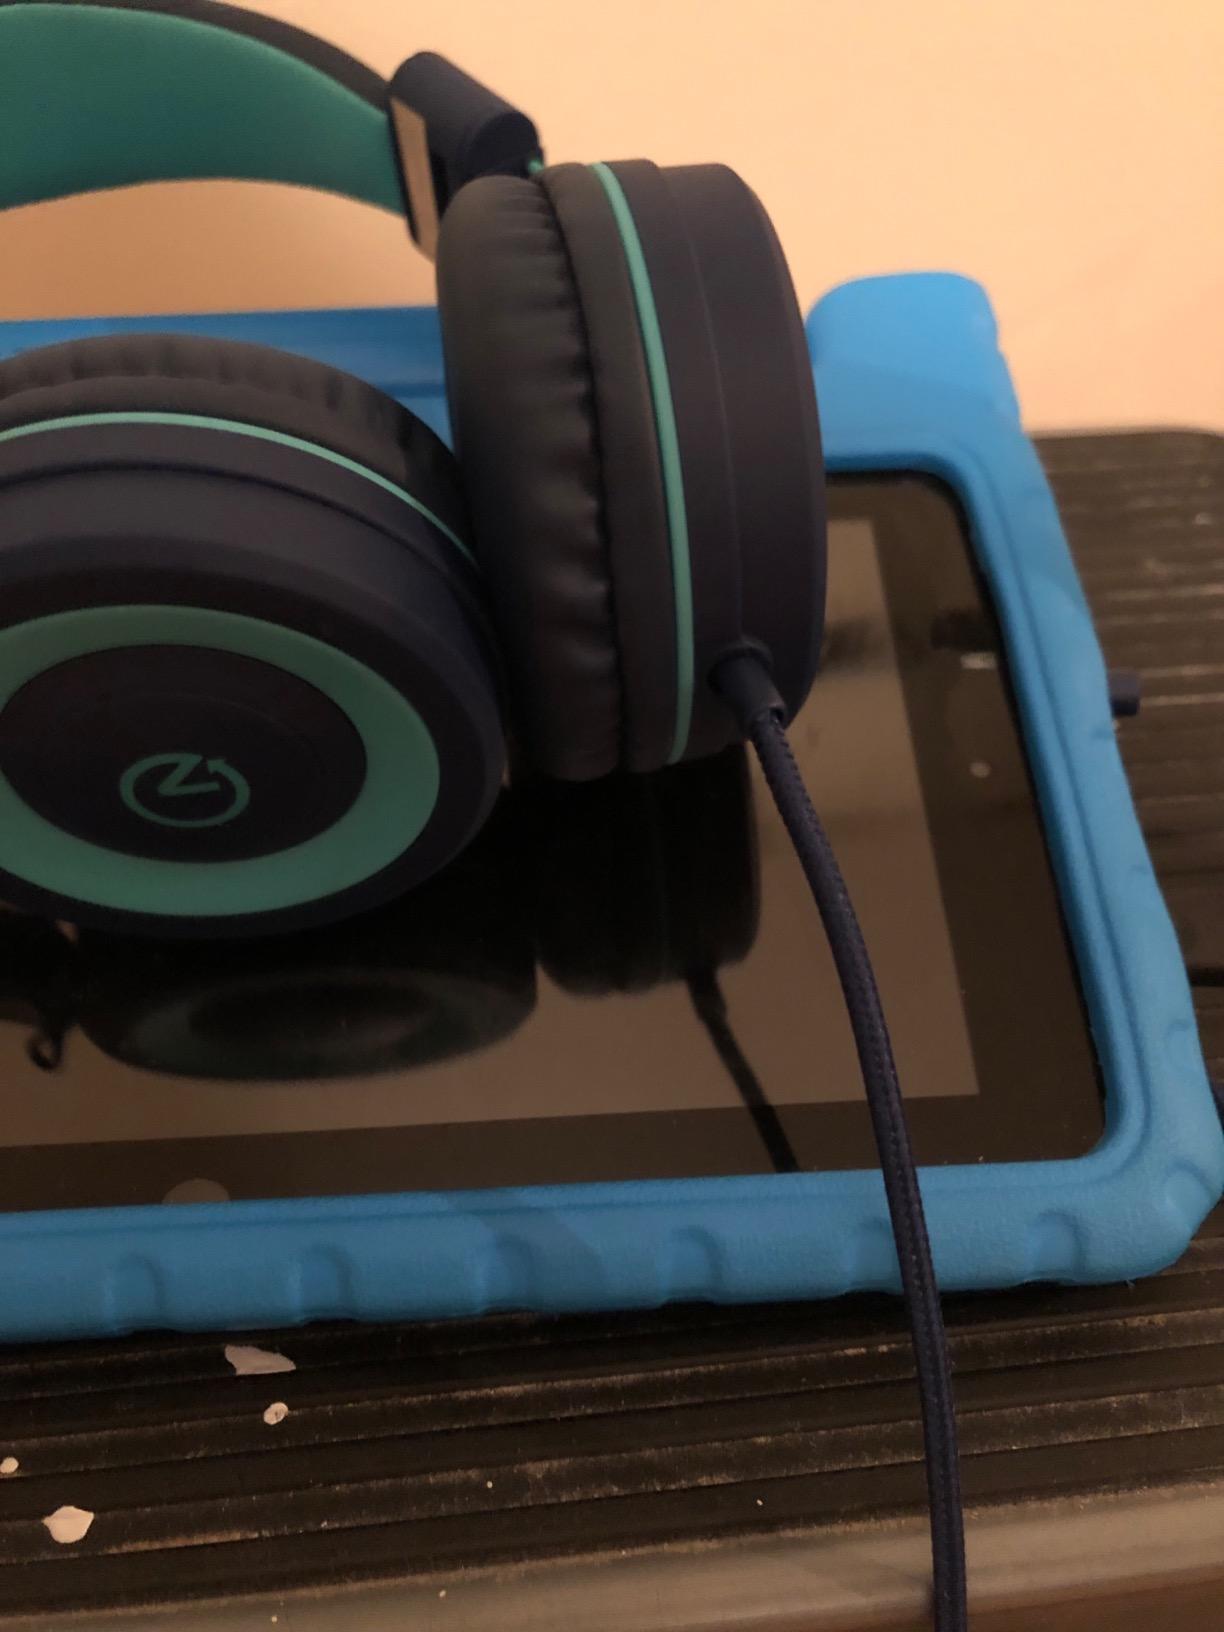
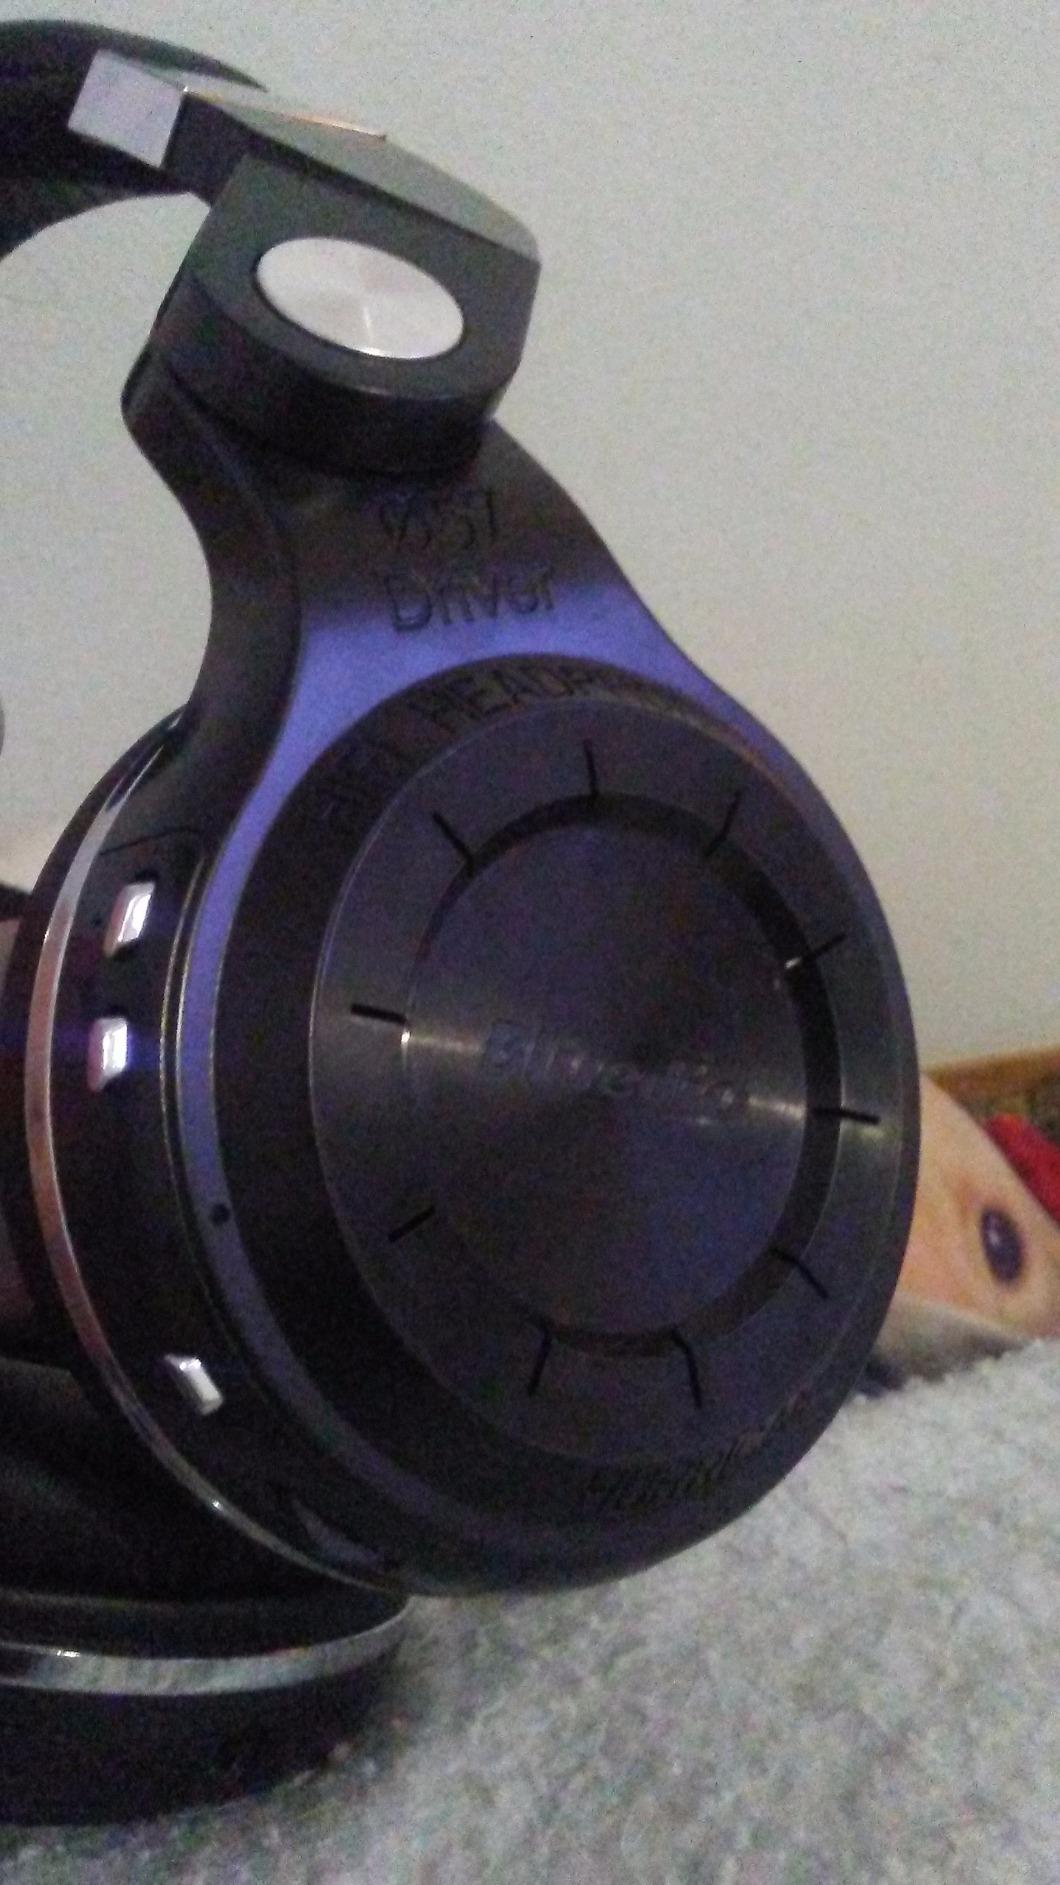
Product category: headphones
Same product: no